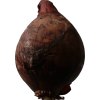
Label: red_onion